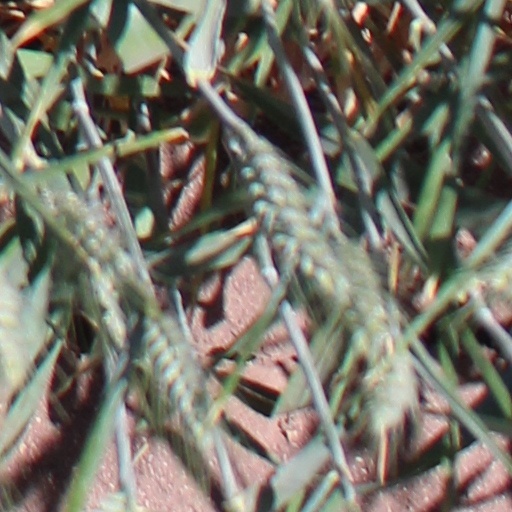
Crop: wheat